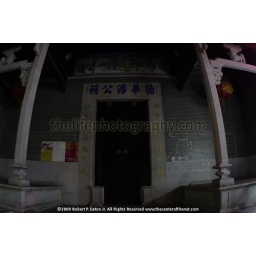
A young boy standing in the Traditional Chinese doorway and architecture durring the night in the shadows